Valentin Nikulin

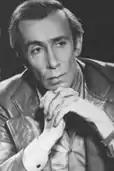

Valentin Yuryevich Nikulin (7 July 1932, Moscow — 6 August 2005, Moscow) was a Soviet, Russian and Israeli theater and film actor.